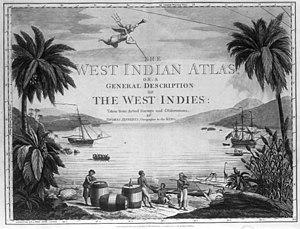
Les îles Vierges sont restés pendant deux siècles sous le contrôle du Danemark, avant d'être achetées en 1917 par le gouvernement américain.